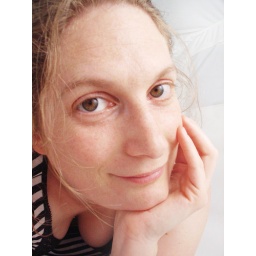
in the white box again